History of Scandinavia

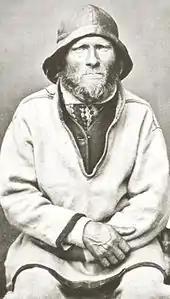
Ivar Samuelsen, Sea Saami (Sami, Sapmi). Man from Finnmark in Norwegian Lapland.

Even though Scandinavians joined the European Bronze Age cultures fairly late through trade, Scandinavian sites present rich and well-preserved objects made of wool, wood and imported Central European bronze and gold. During this period Scandinavia gave rise to the first known advanced civilization in this area following the Nordic Stone Age. The Scandinavians adopted many central European and Mediterranean symbols at the same time that they created new styles and objects. Mycenaean Greece, the Villanovan Culture, Phoenicia and Ancient Egypt have all been identified as possible sources of influence in Scandinavian artwork from this period. The foreign influence is believed to originate with amber trade, and amber found in Mycenaean graves from this period originates from the Baltic Sea. Several petroglyphs depict ships, and the large stone formations known as stone ships indicate that shipping played an important role in the culture. Several petroglyphs depict ships which could possibly be Mediterranean.